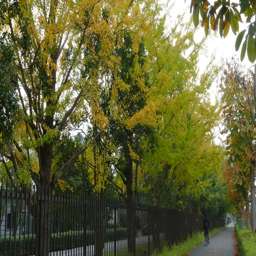
a man biking through tourist attraction during season